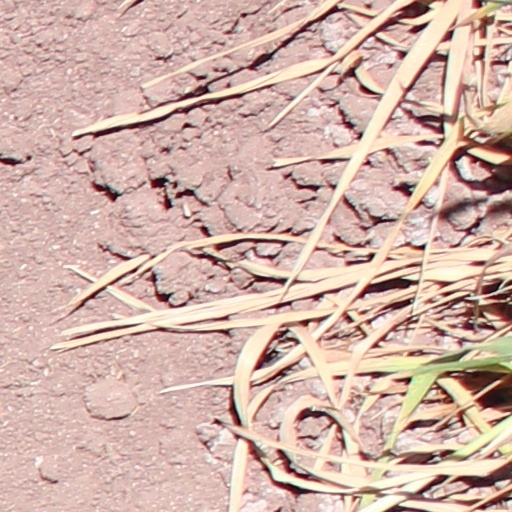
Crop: wheat